Curb Racing

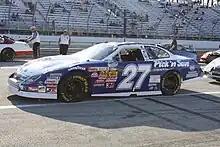
Jason Keller at Milwaukee in 2009.

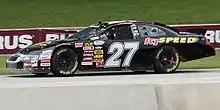
Owen Kelly at Road America in 2010.

For the 2009 season, Kimberly-Clark products returned to sponsor 34 of 36 races in the No. 27 Ford with Jason Keller running full-time. The team ran unsponsored at Watkins Glen, while USPS returned to the car at Homestead. Keller ran all the races, and finished 8th in points, recording eight top-10 finishes. The team's best finish was 6th at Iowa in August. After the season, Kimberly-Clark left the team and Keller departed for TriStar Motorsports.